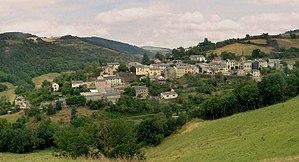
Vue d'ensemble du village prise au sud, sur la D209E (route du col du Bouissou), dans l'épingle à cheveu, à l'entrée du groupes de maison qui fait face au village.
Murasson est une commune française située dans le département de l'Aveyron, en région Occitanie.